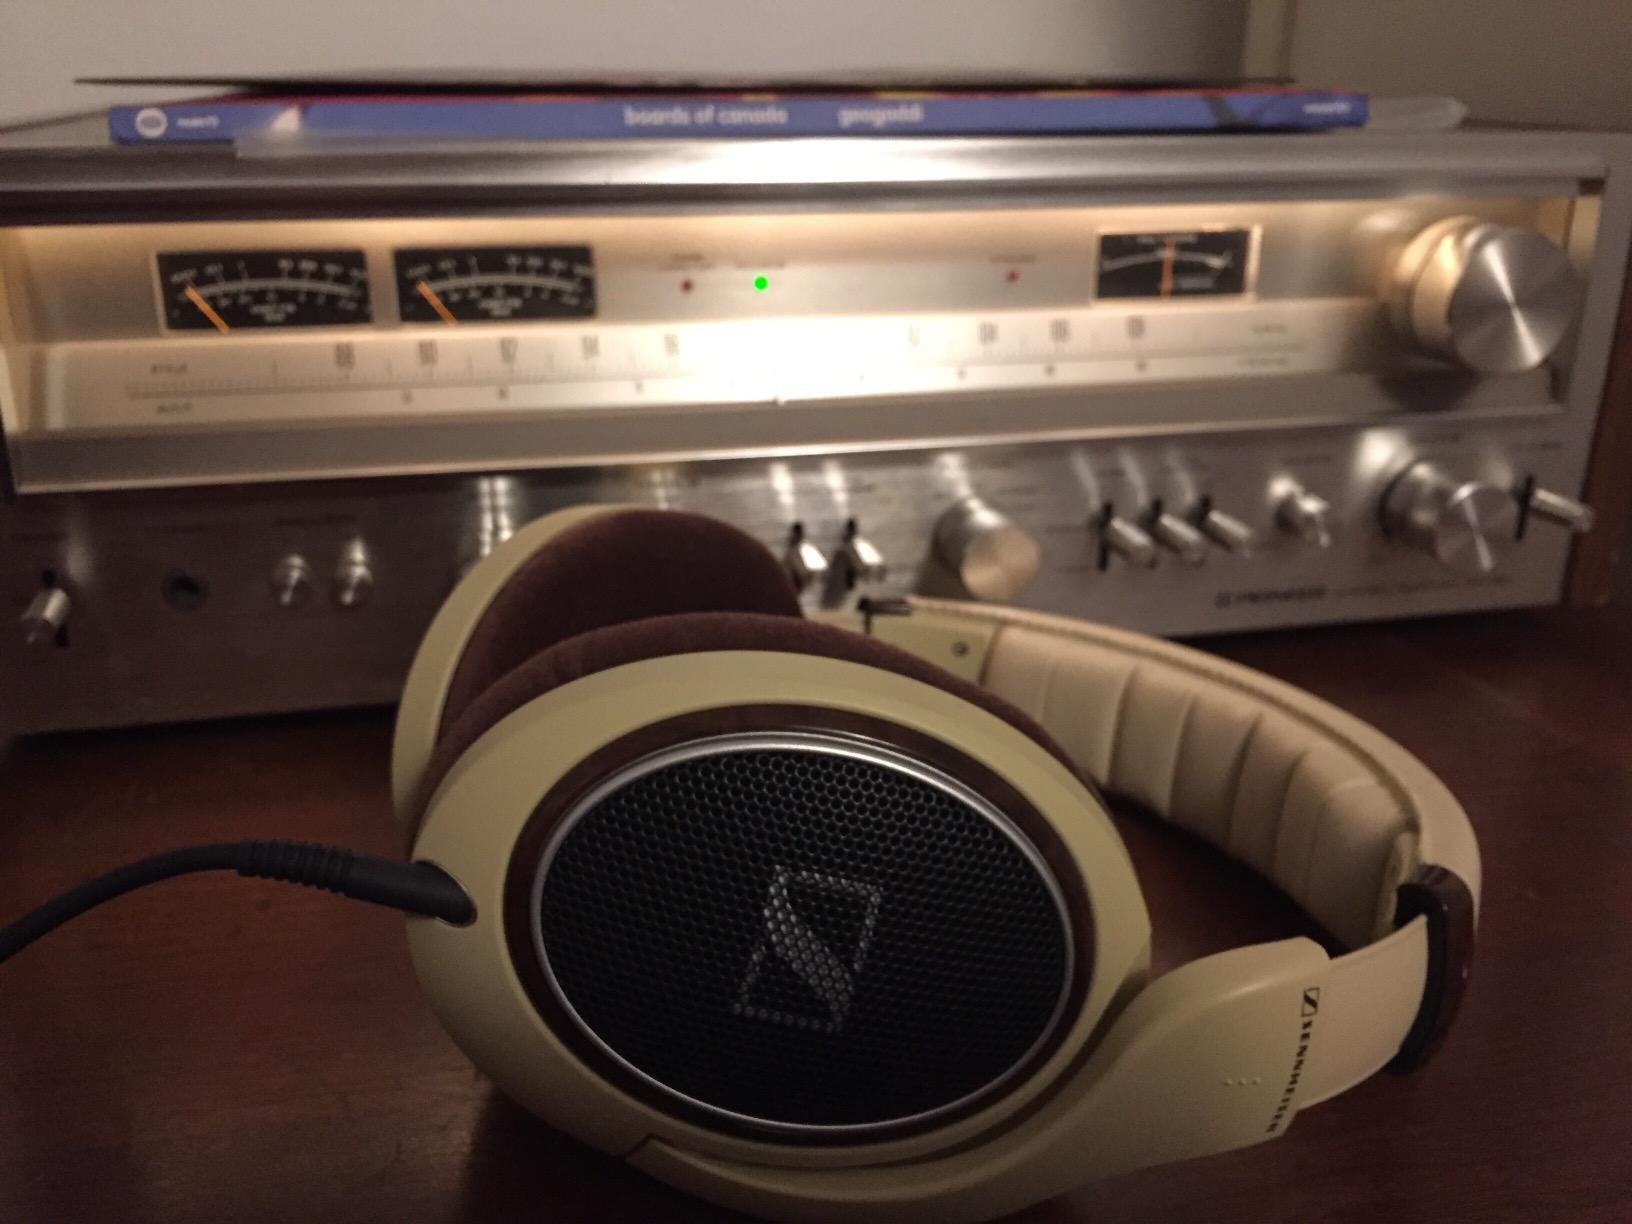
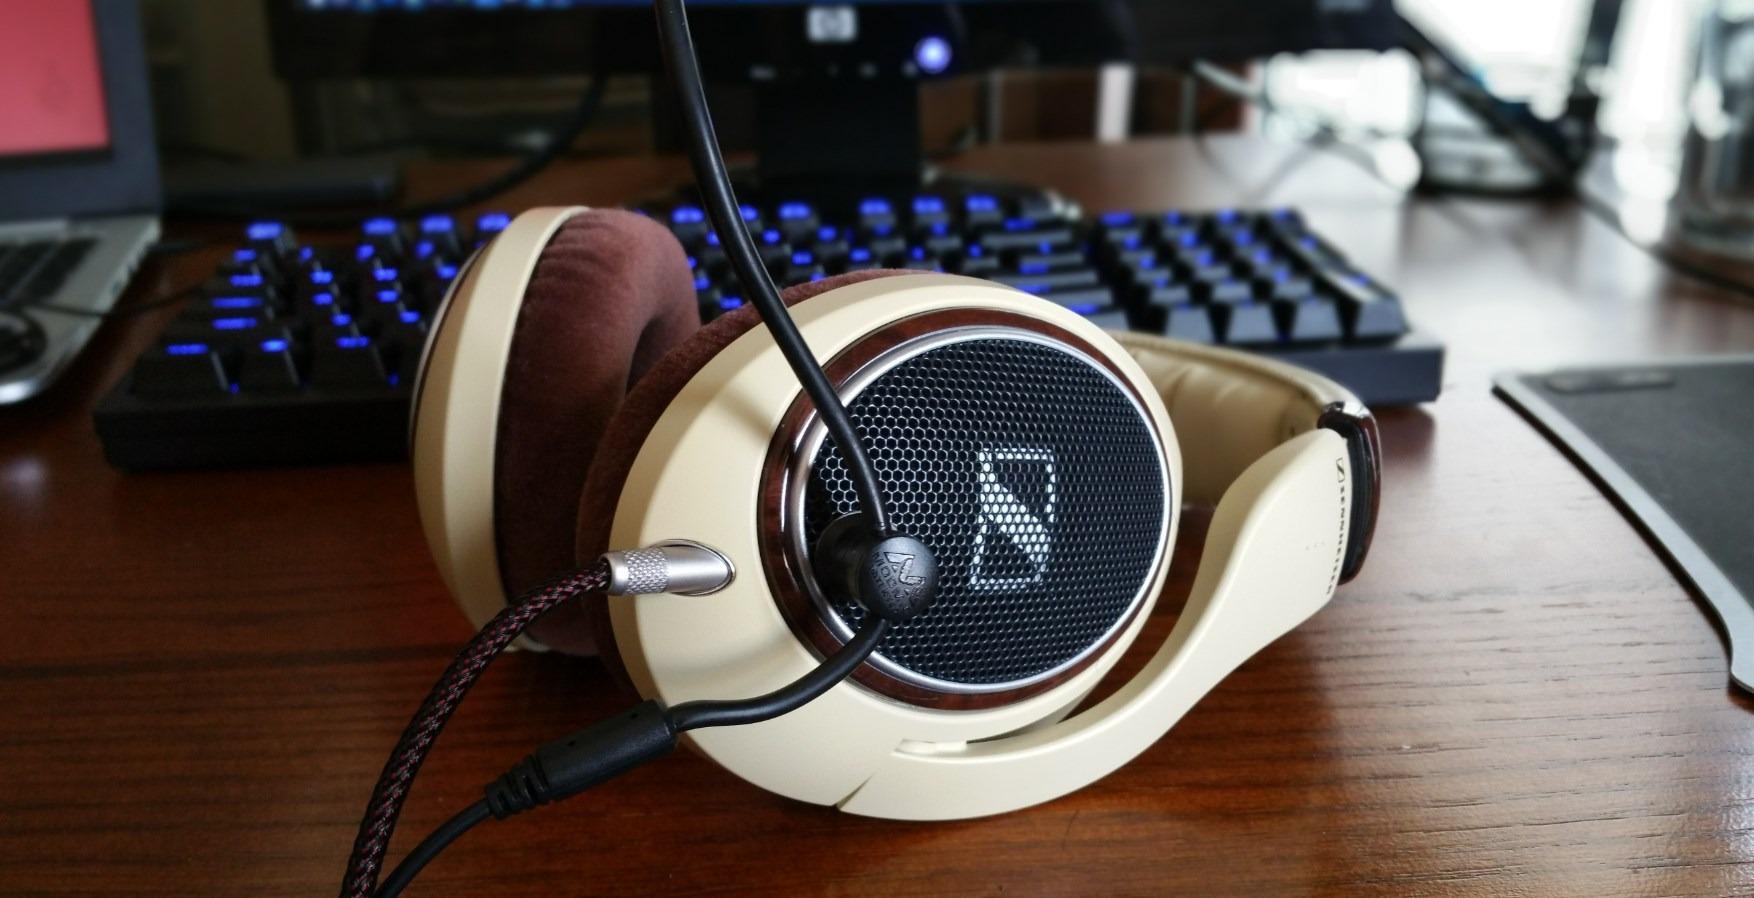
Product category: headphones
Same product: yes